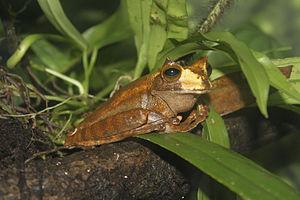
Gastrotheca cornuta est une espèce d'amphibiens de la famille des Hemiphractidae.
Les Hemiphractidae sont une famille d'amphibiens. Elle a été créée par Wilhelm Peters en 1862.